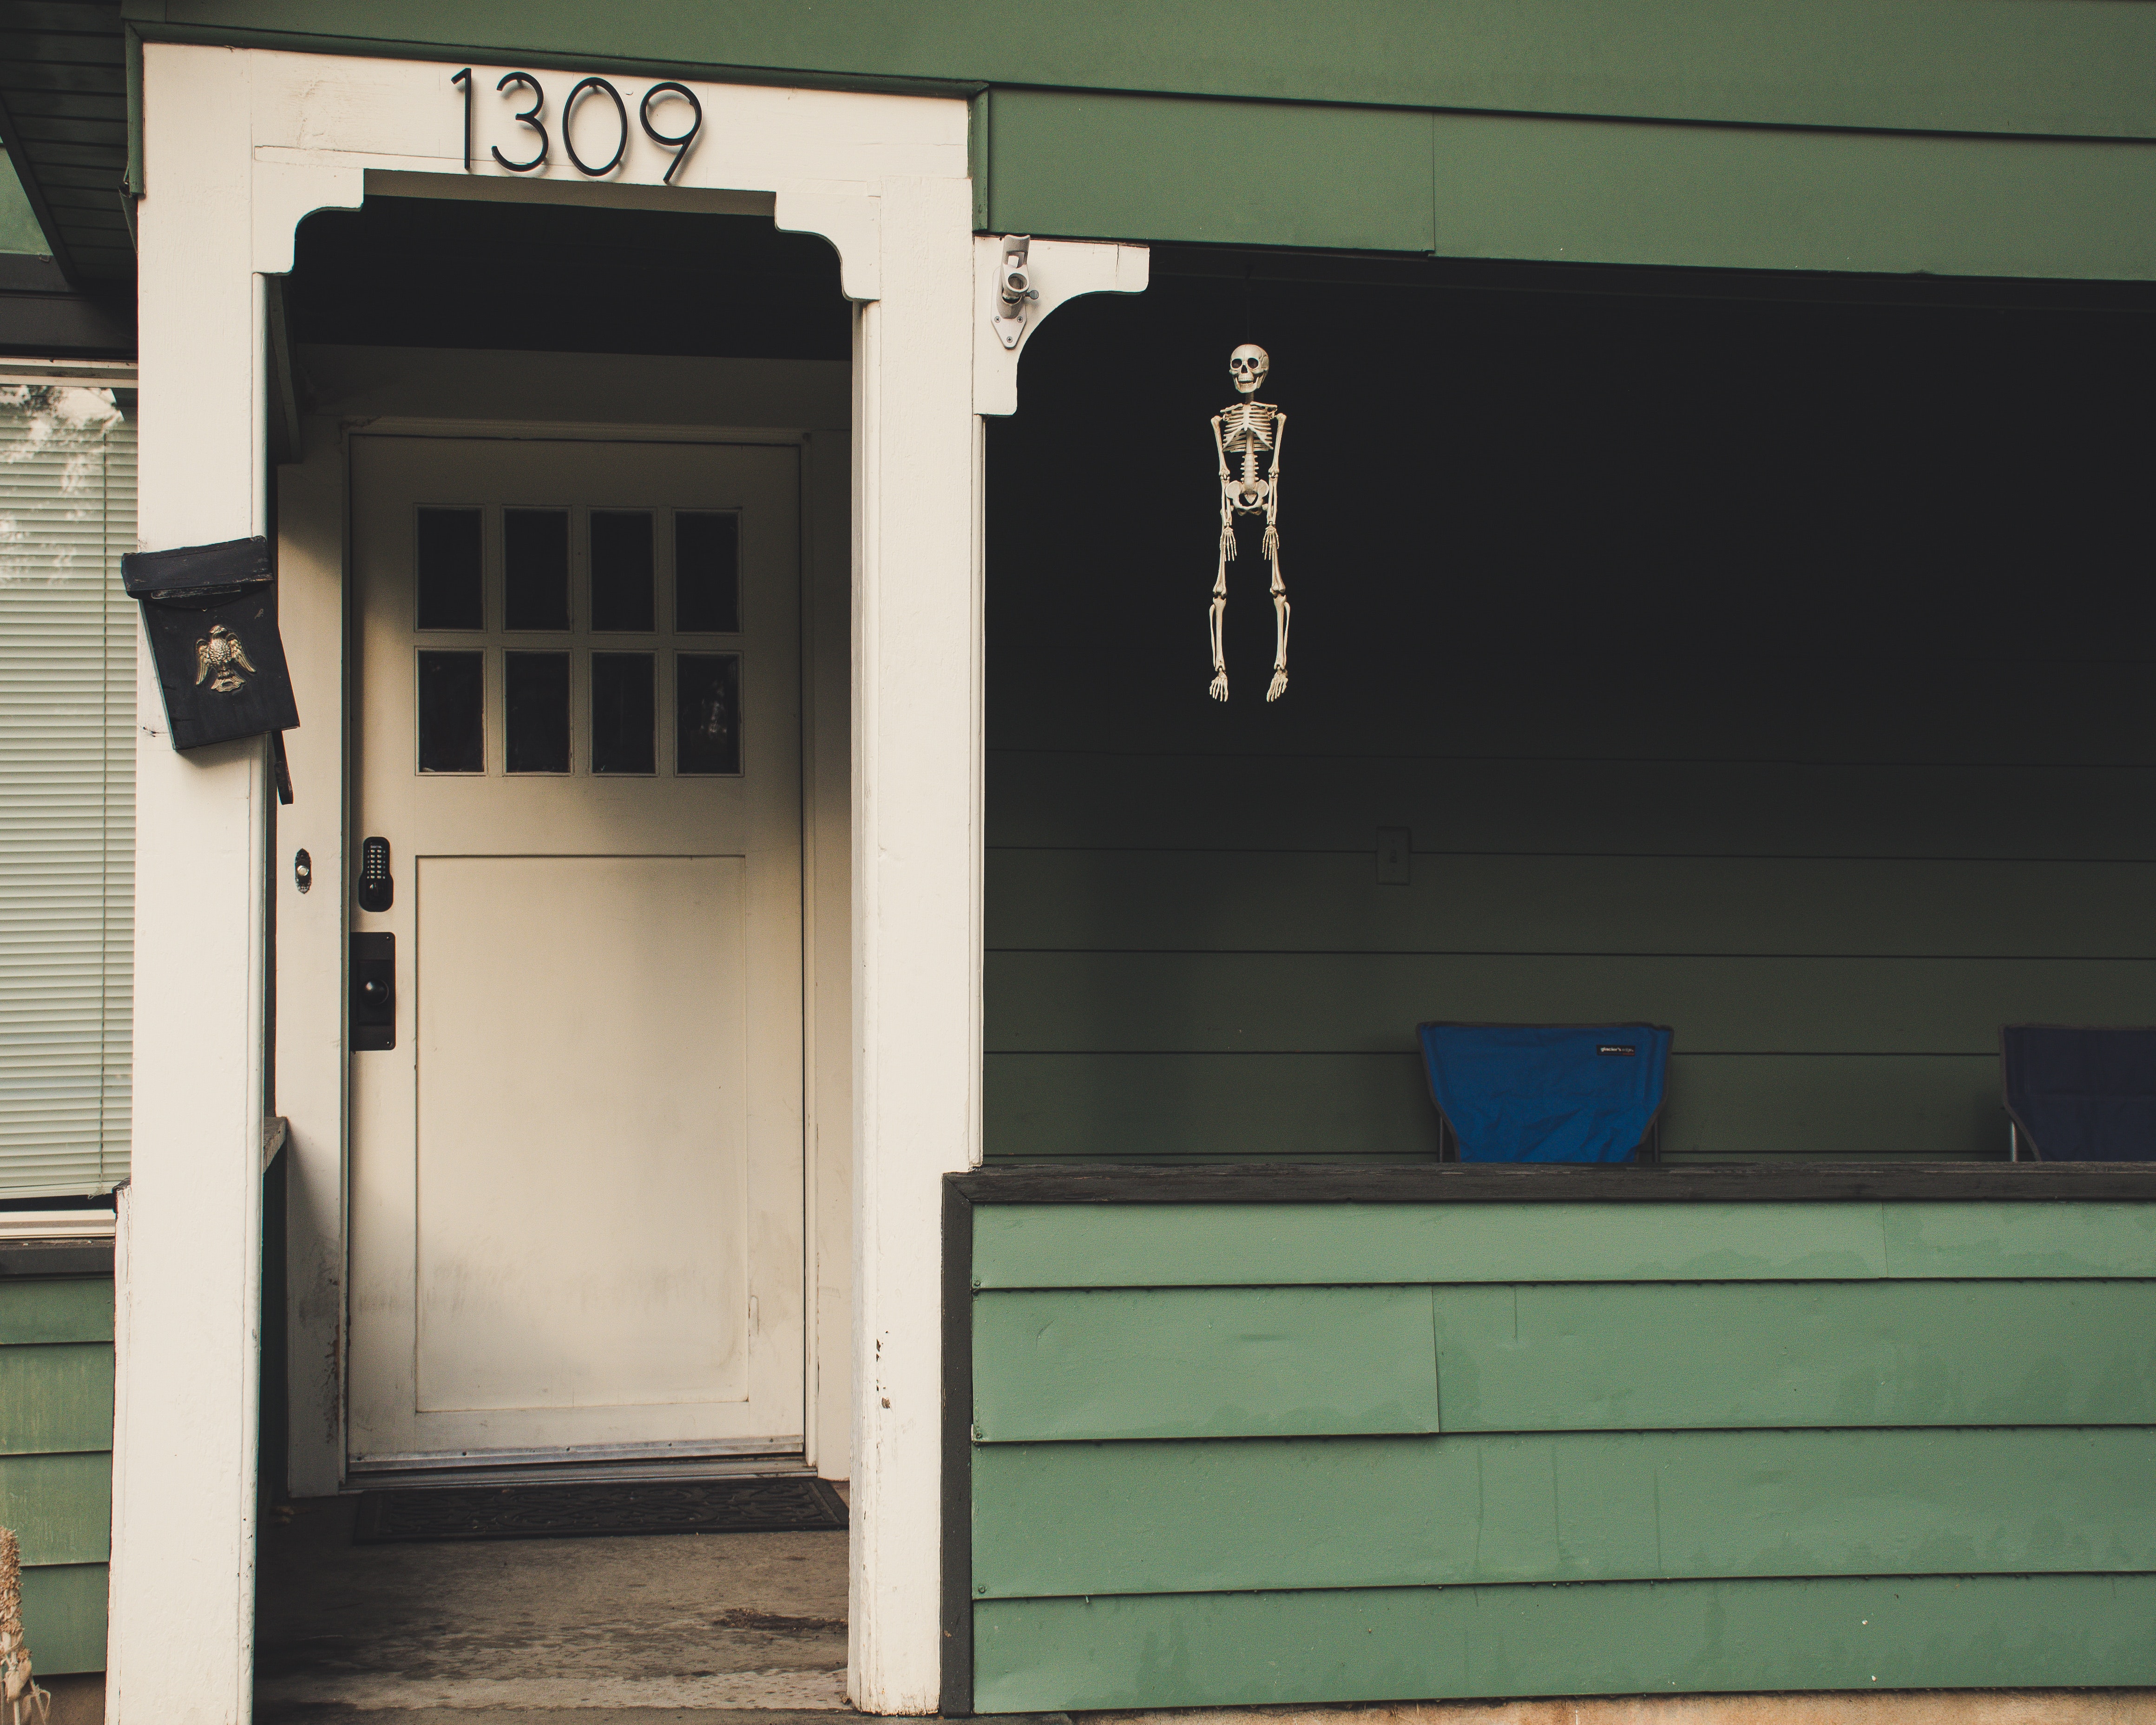
green, blue, door, building, house, architecture, facade, home, home door, concrete